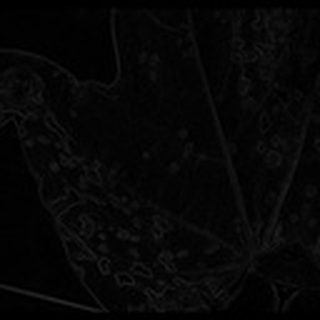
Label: cotton_bacterial_blight